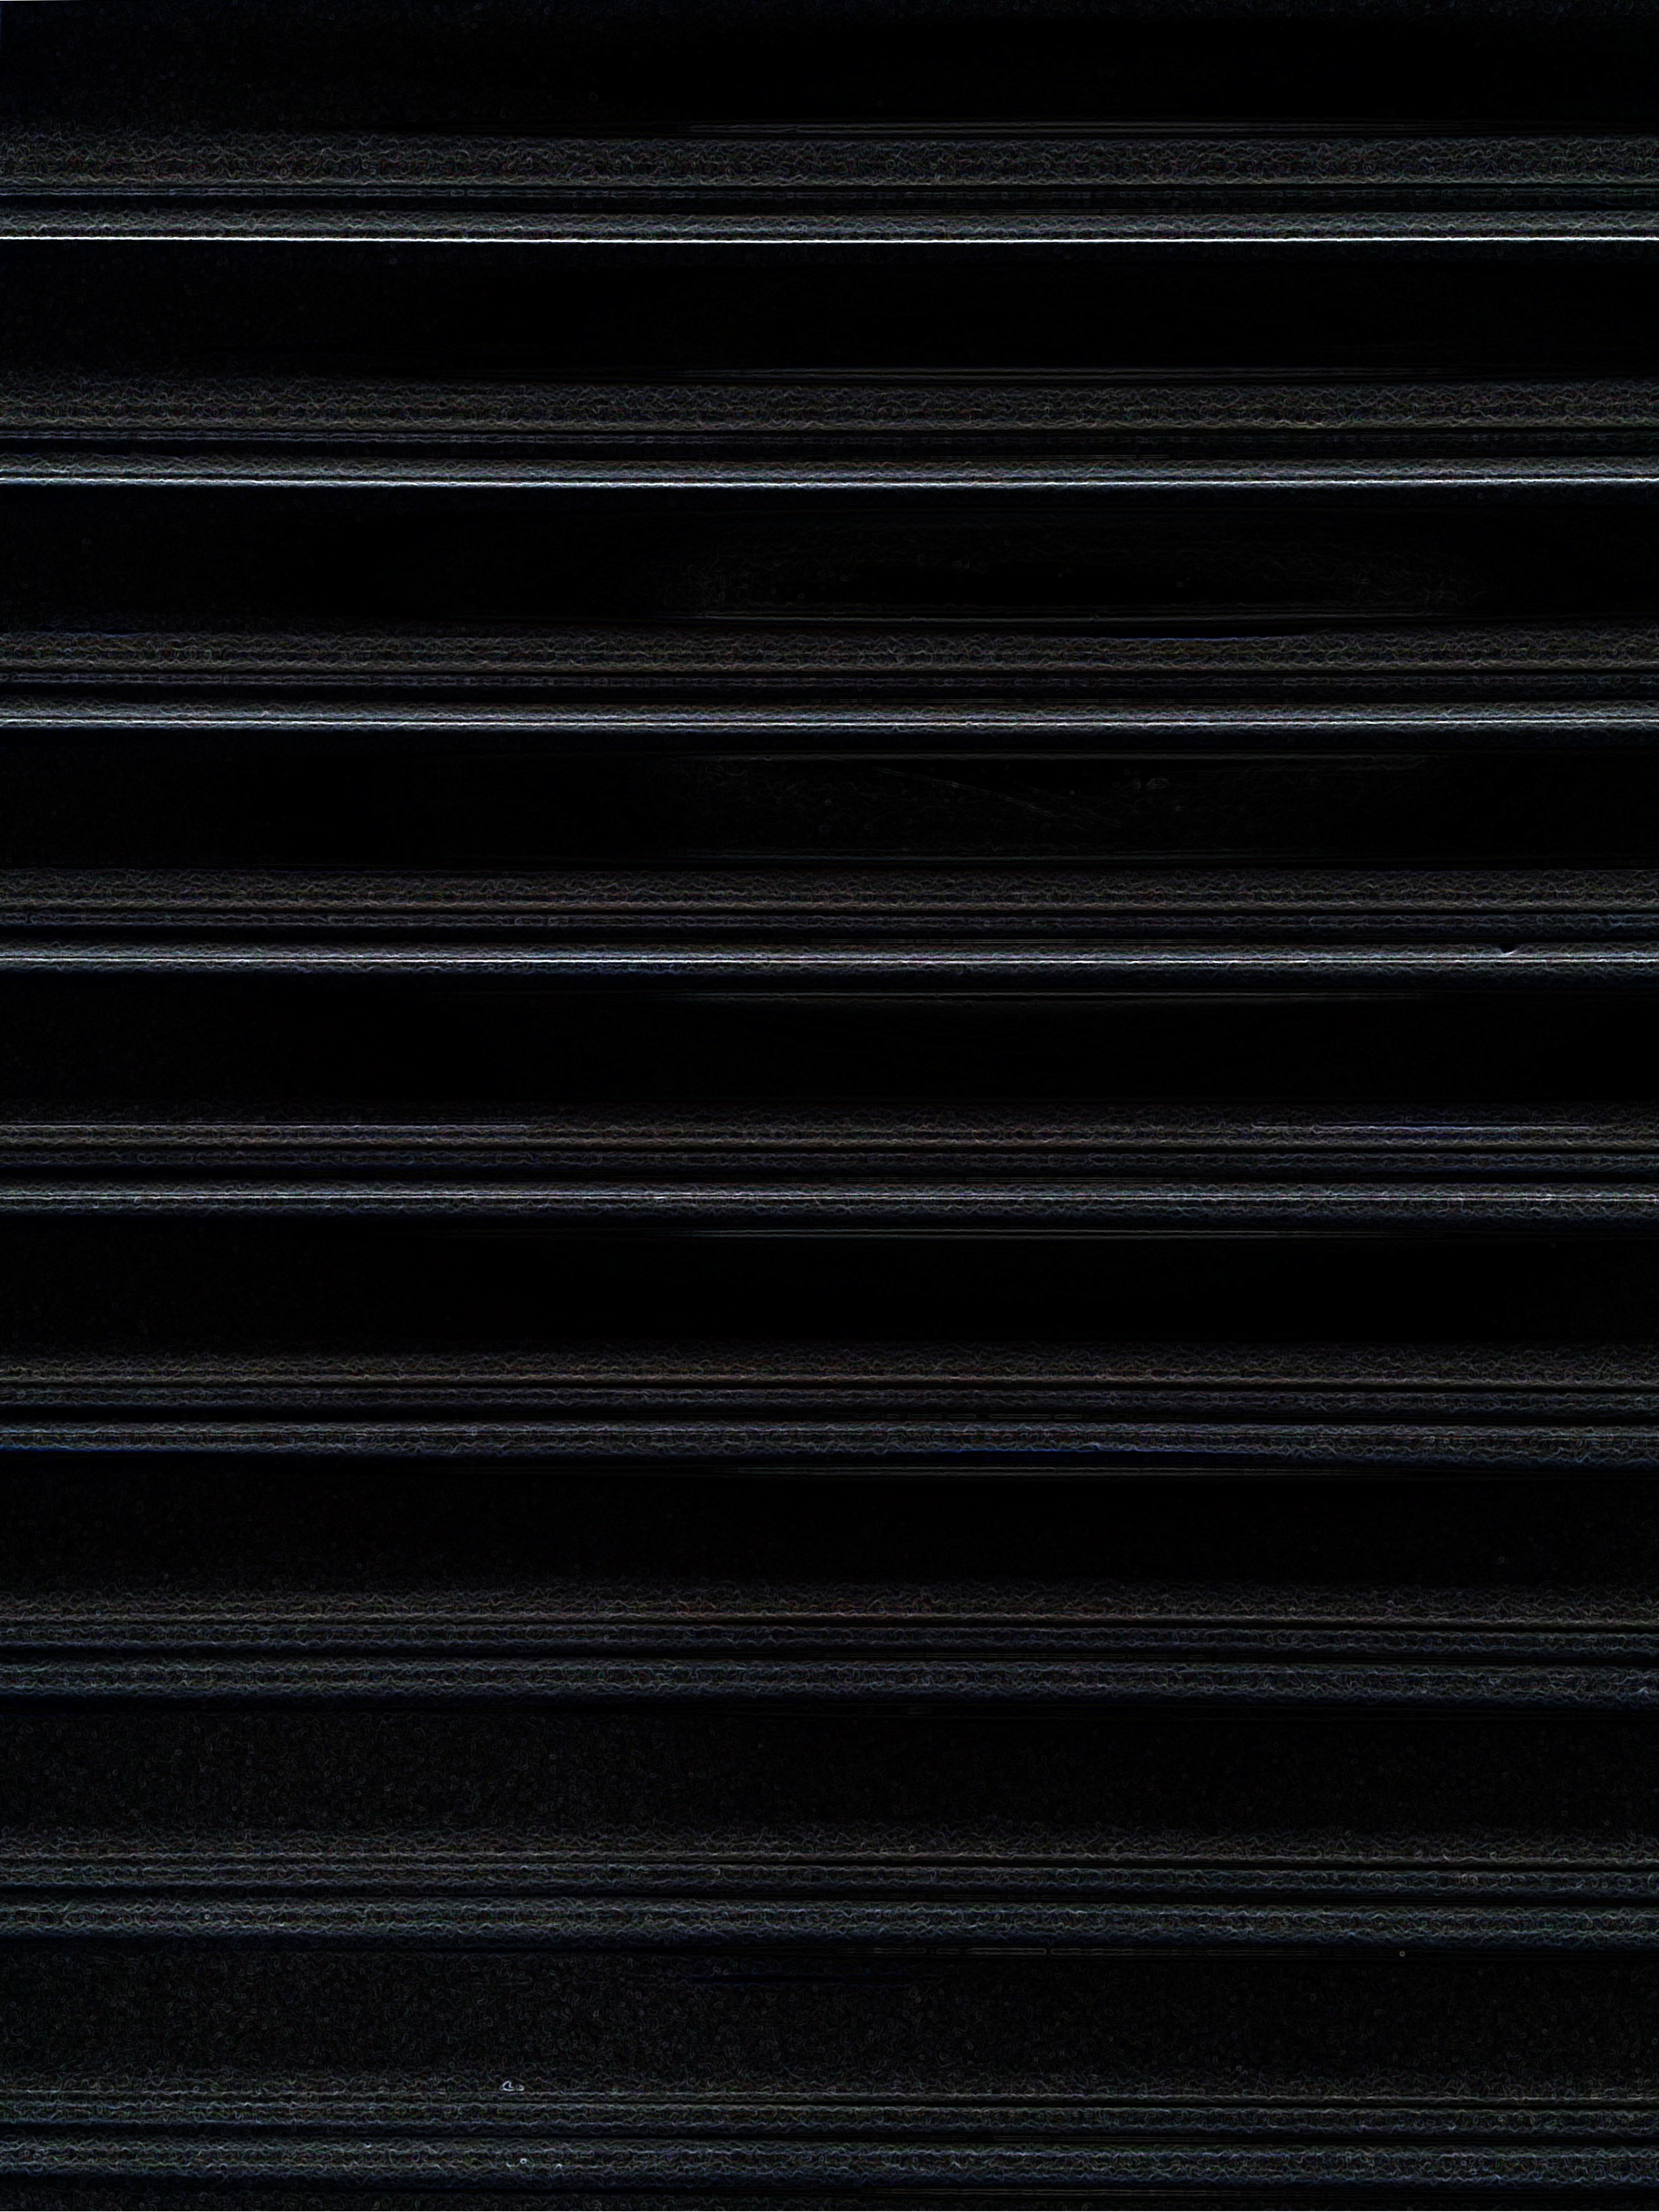
wood, leather, antique, texture, floor, pattern, line, brown, dirty, grunge, black, material, interior design, background, design, shiny, shape, window covering